Matthew White Ridley, 2nd Viscount Ridley

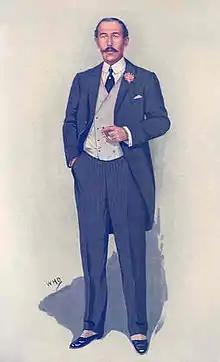
"Tariff Reform League" Viscount Ridley as caricatured in "Vanity Fair", October 1910

Matthew White Ridley, 2nd Viscount Ridley (6 December 1874 – 14 February 1916), was a British peer and Conservative politician. His political career was most noted for his support of Tariff Reform.